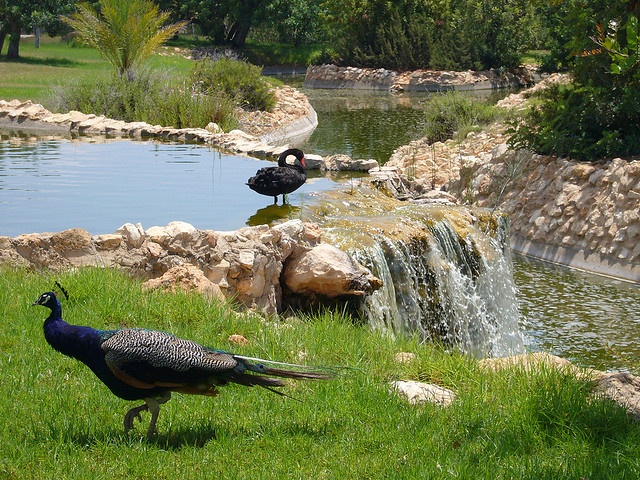
A large bird walking on a patch of green grass next to a waterfall.
Two types of birds sitting in a grassy/watery area
A bird standing in a pond above a waterfall
There are some peacocks standing by some water
Two large birds taking advantage of the grassy field and a watering hole.